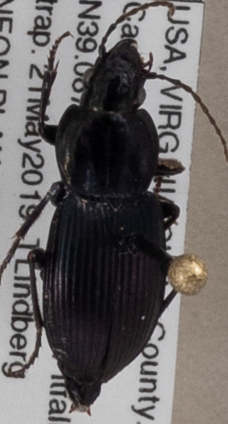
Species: Pterostichus trinarius
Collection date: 2019-05-21
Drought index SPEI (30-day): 0.8
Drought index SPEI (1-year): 2.09
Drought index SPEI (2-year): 2.09